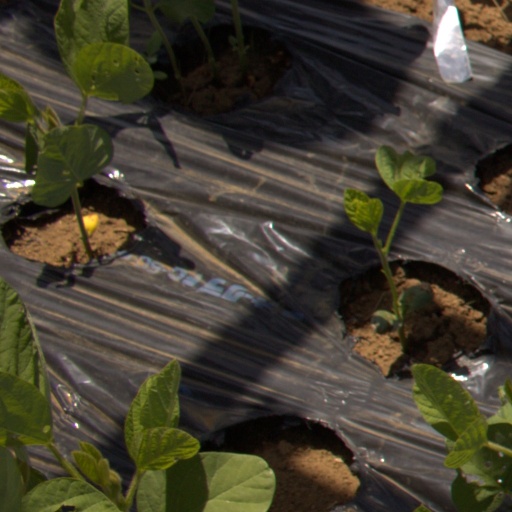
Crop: Jerusalem artichoke